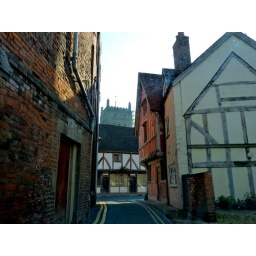
very old houses at Tewkesbury,with cathedral in back ground